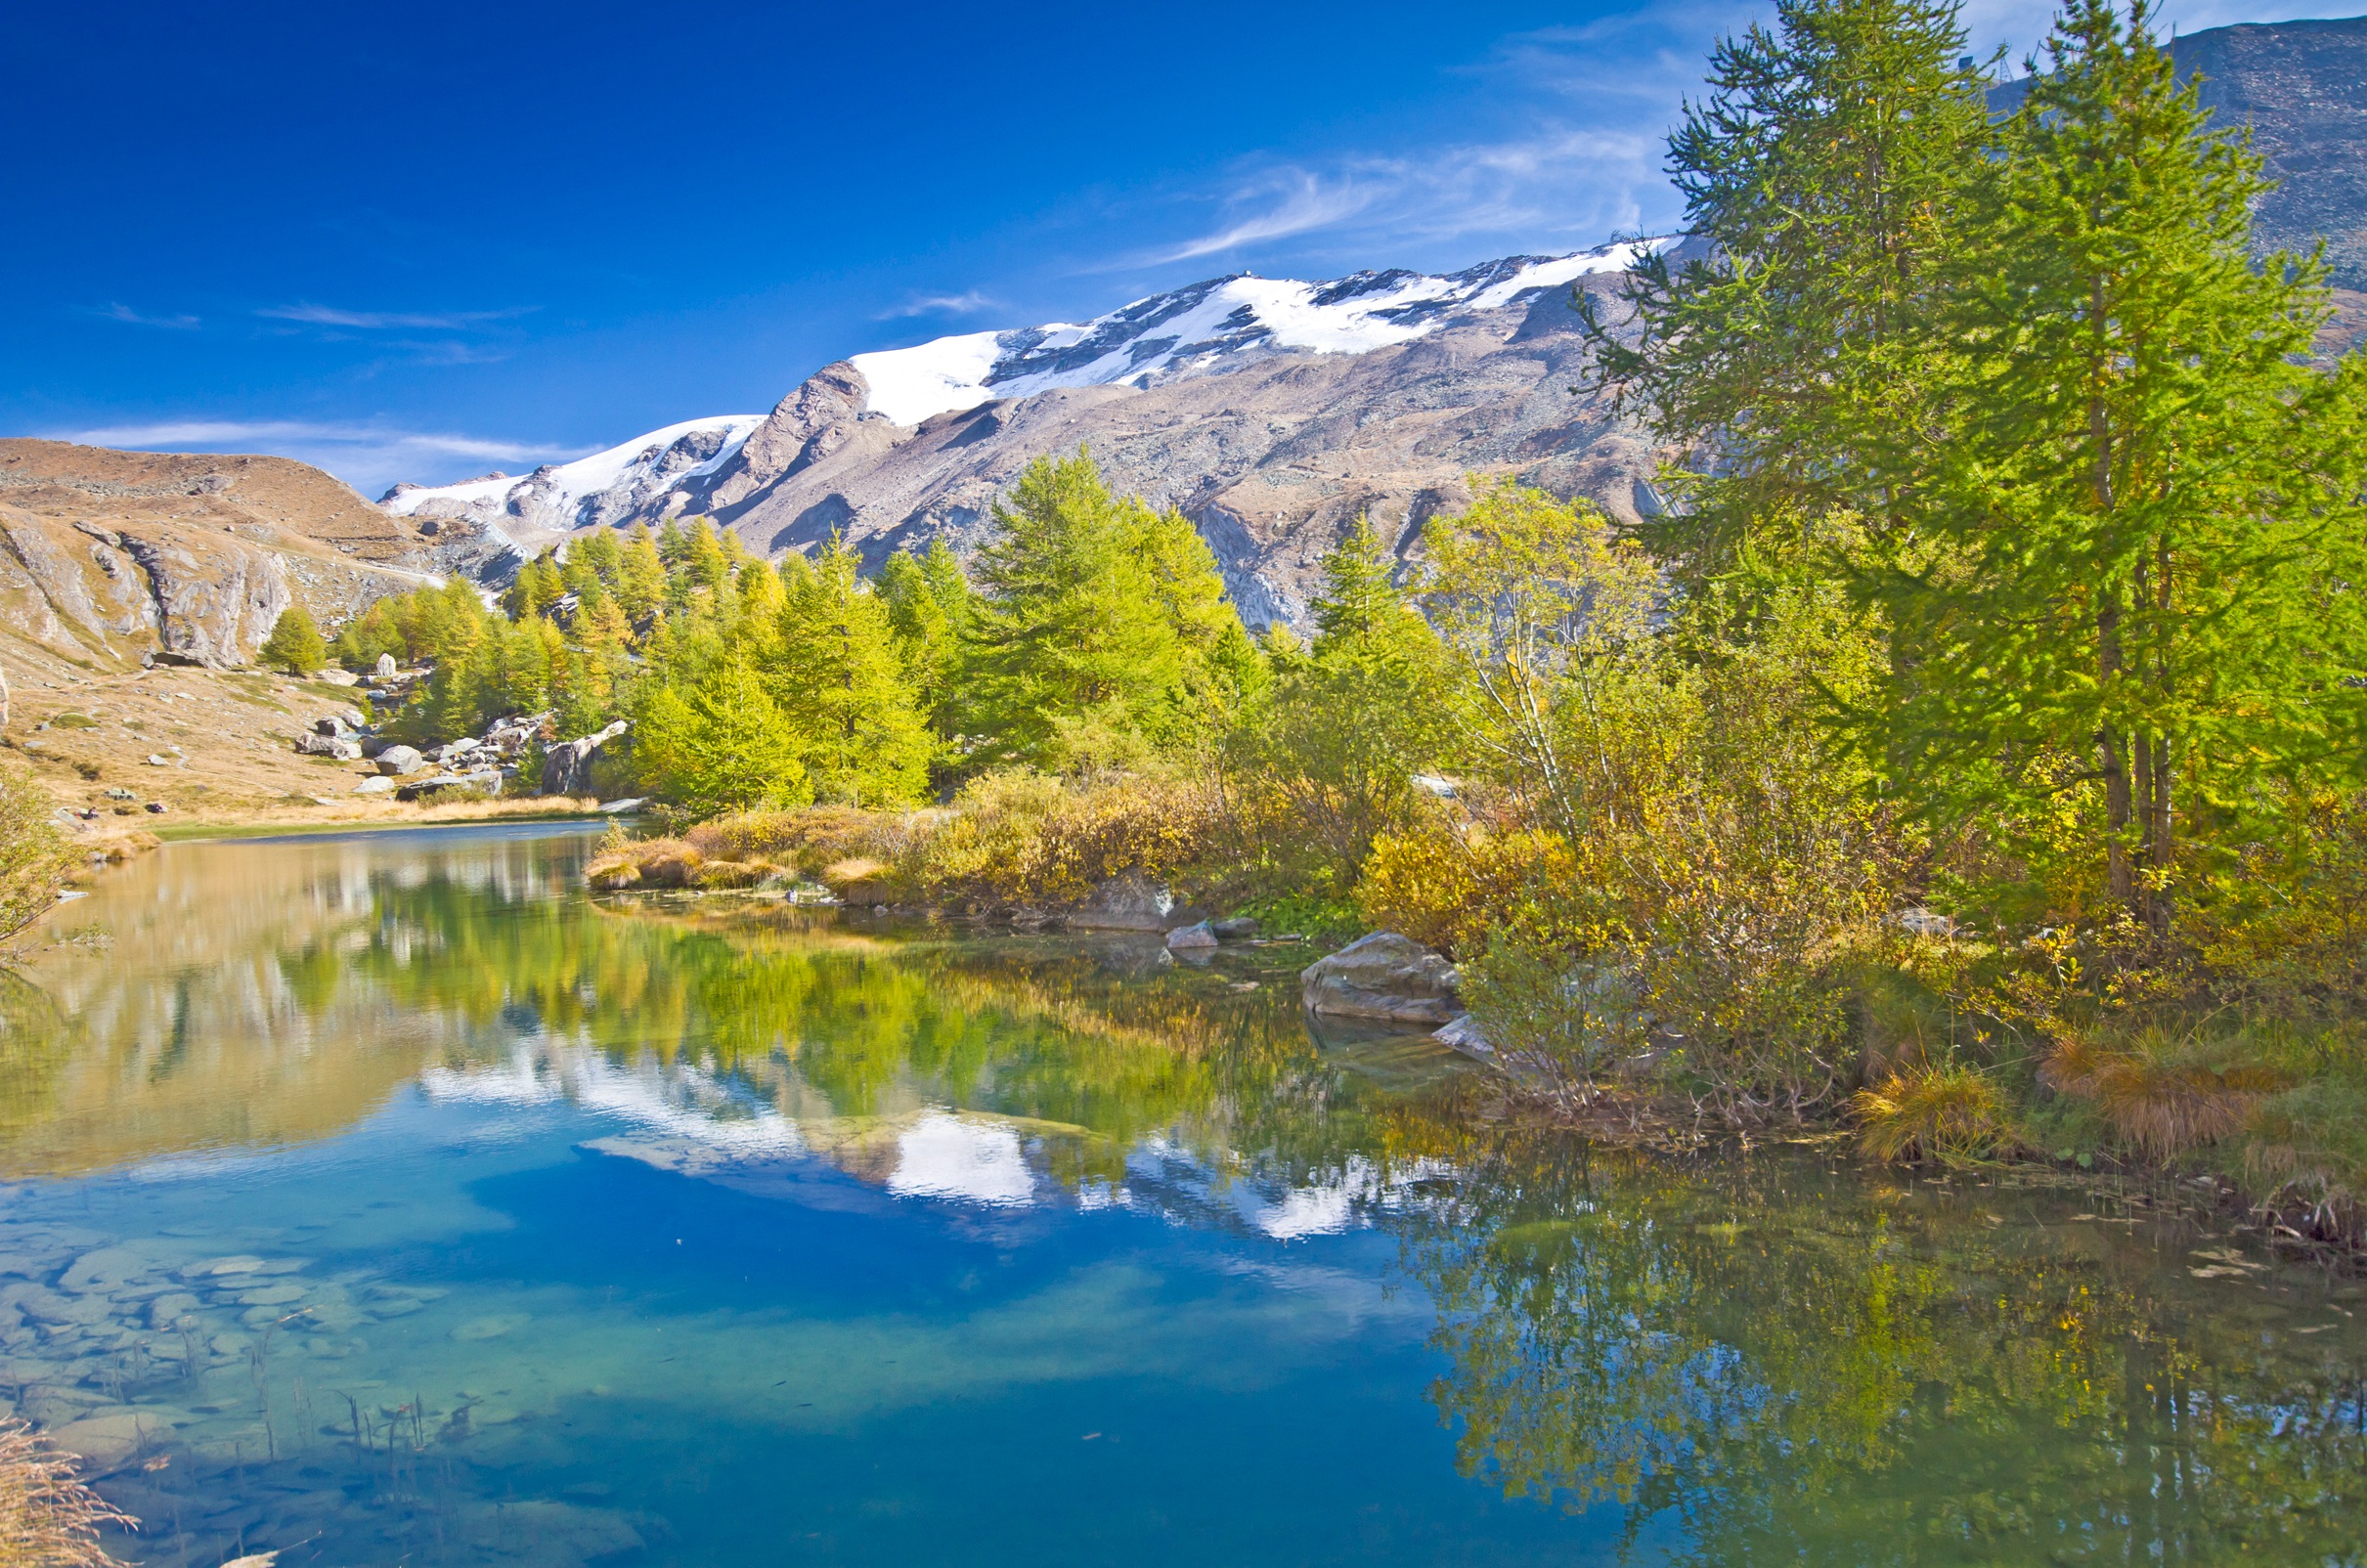
landscape, tree, wilderness, mountain, meadow, lake, valley, mountain range, reflection, hike, autumn, alpine, national park, alps, plateau, bergsee, loch, ecosystem, mirroring, tarn, zermatt, mountainous landforms, grindjisee